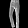
Label: Trouser